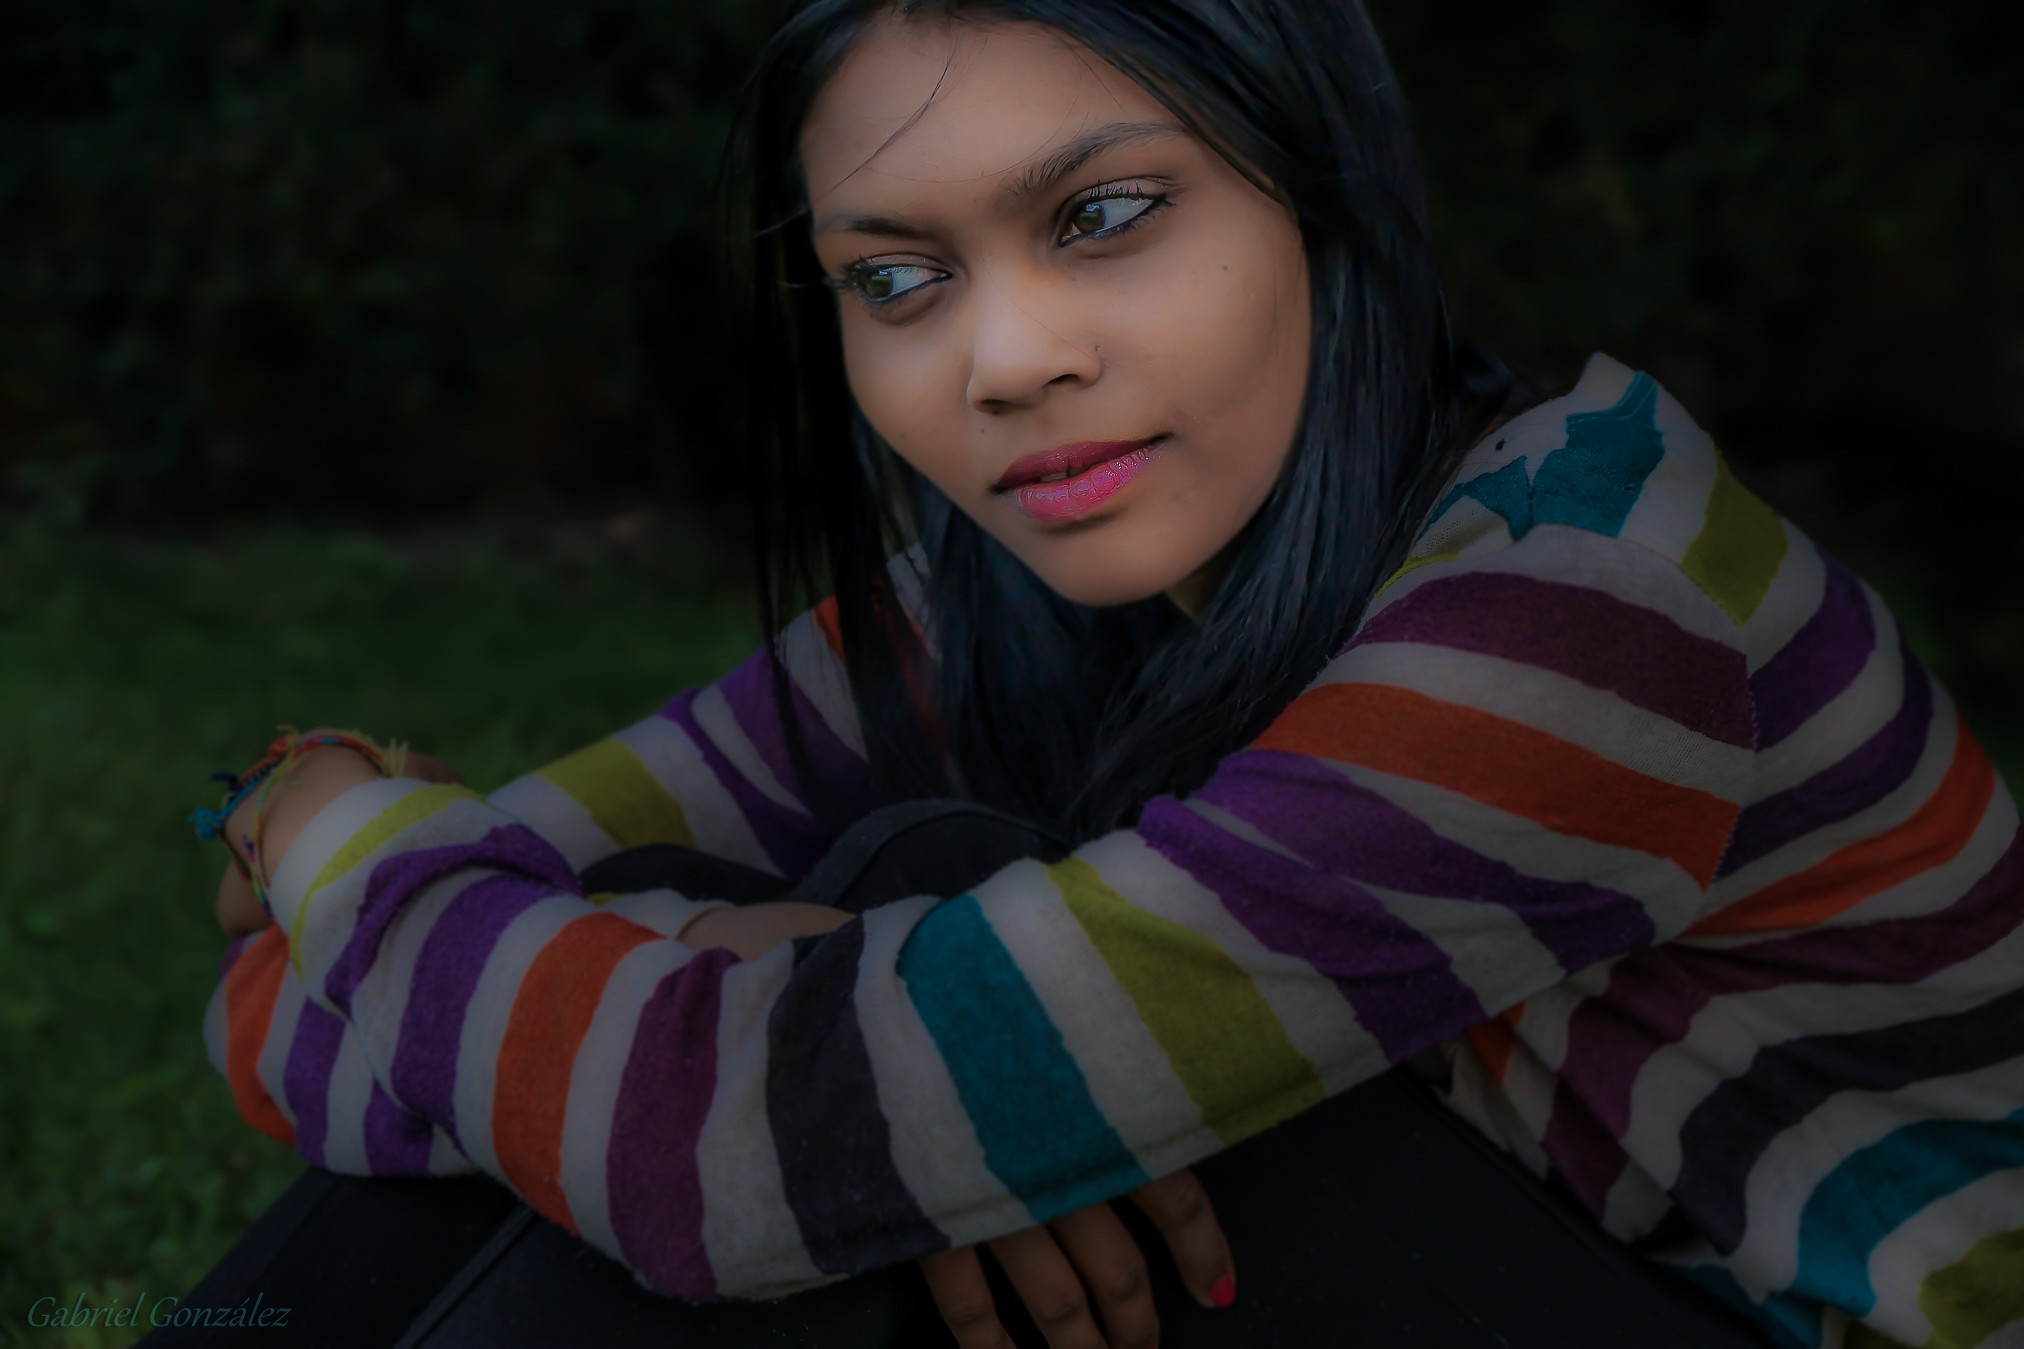
person, girl, hair, photography, photo, portrait, model, color, child, blue, clothing, toy, facial expression, smile, eye, beauty, tamron18270mmpzd, tamron18270, a77, retratos, g, ggl1, gaby1, xovesphoto, sonya77, gphoto, kirti, xelodegalicia, 18270, gabrielcoru a, photo shoot, portrait photography